Laure-Marie Kawanda

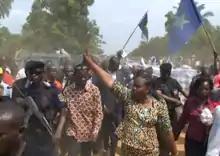
Laure-Marie Kayena

Laure-Marie Kayena (born Laure-Marie Kawanda Kayena, on August 17, 1957, in Kikwit, Leopoldville province) is a pharmacist, politician and former Minister of Transport and Communications, from Congo-Kinshasa.